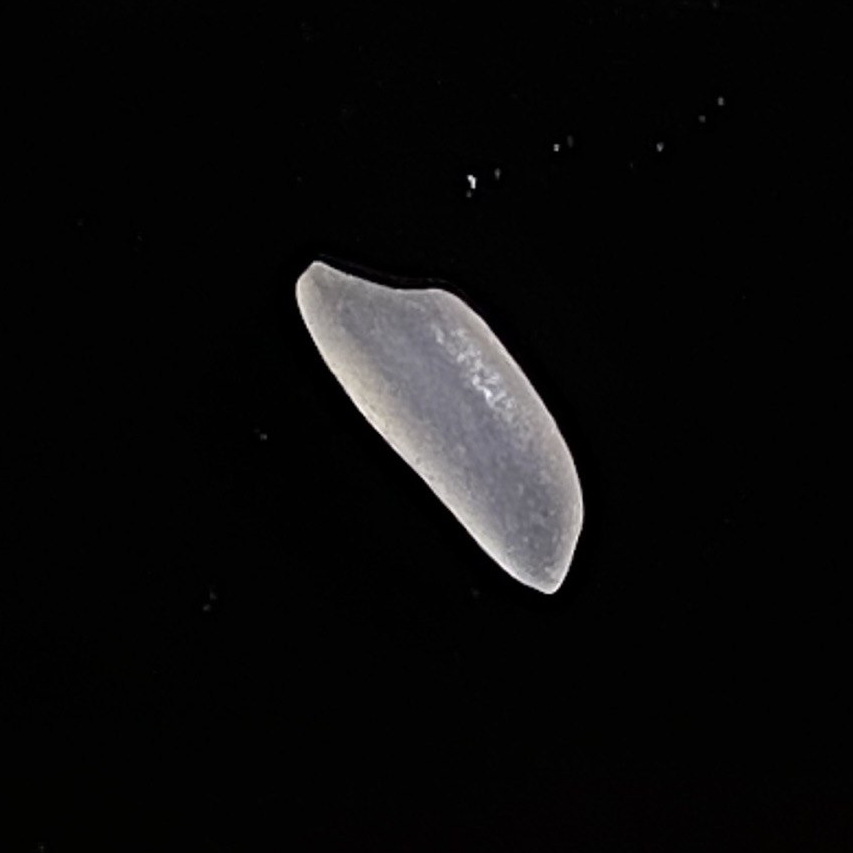
Rice variety: Katarivog